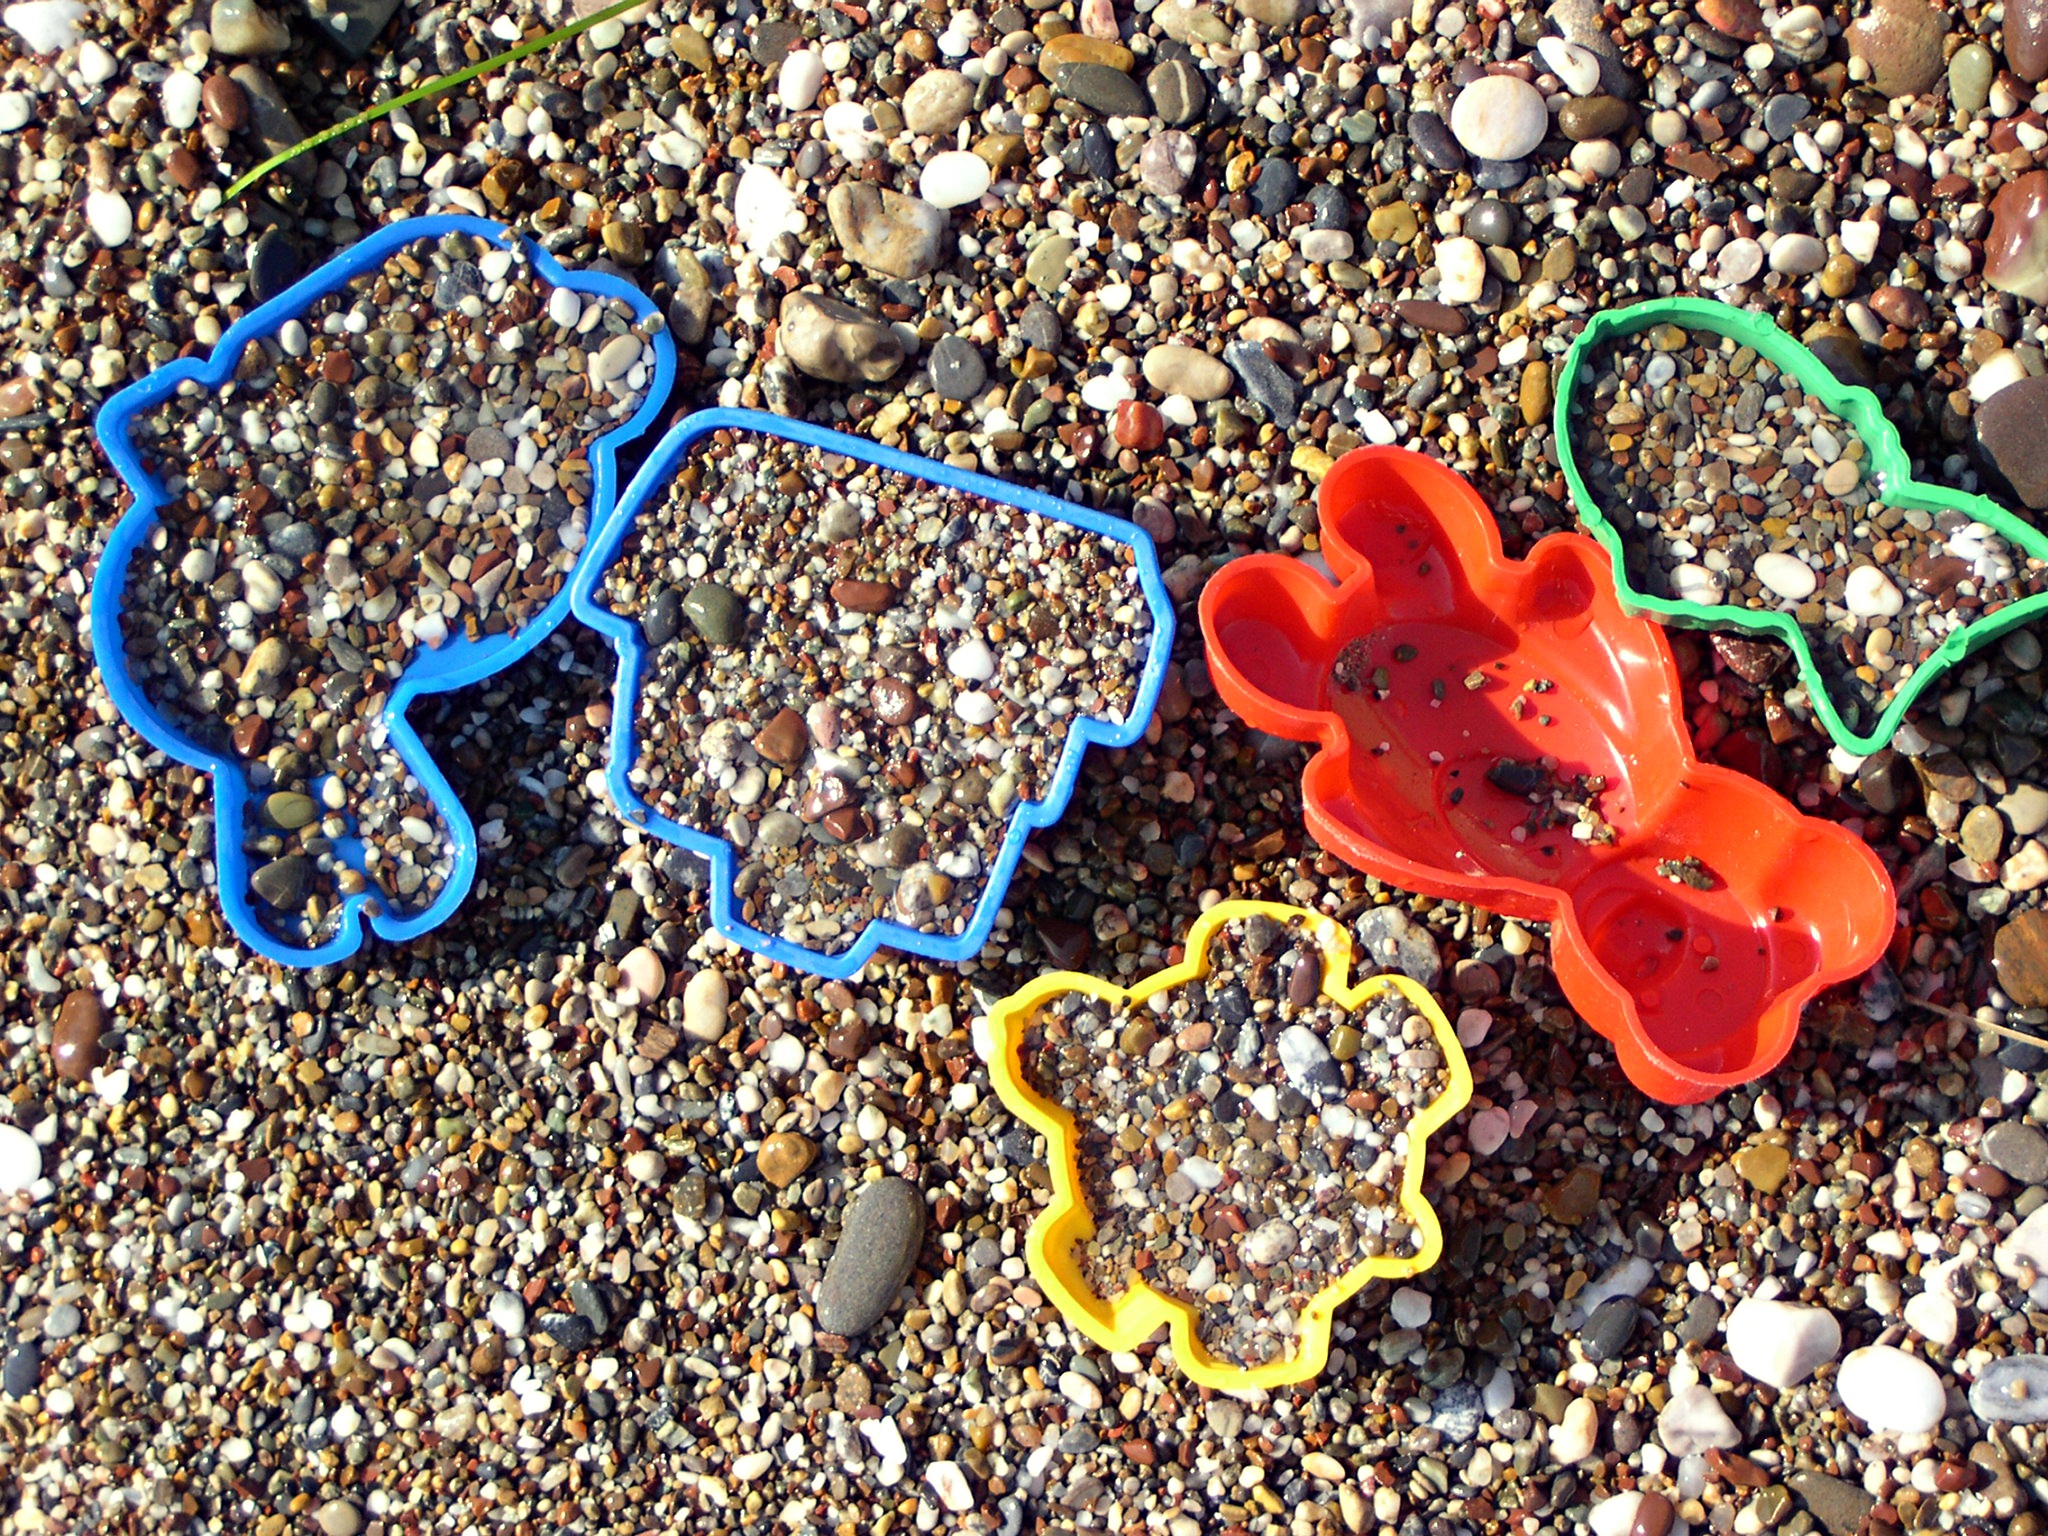
sea, flower, biology, coral, coral reef, reef, kids, pebbles, toys, collage, marine biology